Nordic Seaplanes

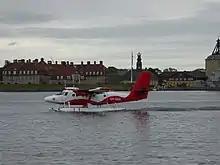
Their first seaplane seen in Copenhagen

Nordic Seaplanes is a Danish airline which operates a scheduled daily passenger route by seaplane between the ports of Copenhagen and of Aarhus, Denmark.